Trailblazer Travel Books

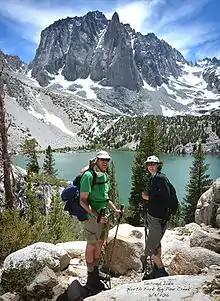
Jerry and Janine Sprout

In 2013, they published "Lifeguide: How to Get from Where You Are to Where You Want to Be," the company's first venture into the self-help genre. The most recent publication (2021) is "Range of Light Trailblazer: An Adventure Travel Guide from the High Sierra East to Death Valley."